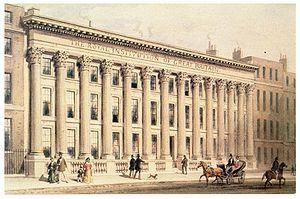
La Royal Institution, dont le titre complet est Royal Institution of Great Britain et qui a pour sigle officiel Ri, est l'une des plus anciennes sociétés savantes britanniques, située à Londres dans le quartier de Mayfair et fondée en 1799 avec pour double objectif de promouvoir l'enseignement des sciences et de diffuser leurs applications dans la vie de tous les jours.
Albemarle Street est une rue de la ville de Londres. Elle est située dans la cité de Westminster, dans le quartier de Mayfair.